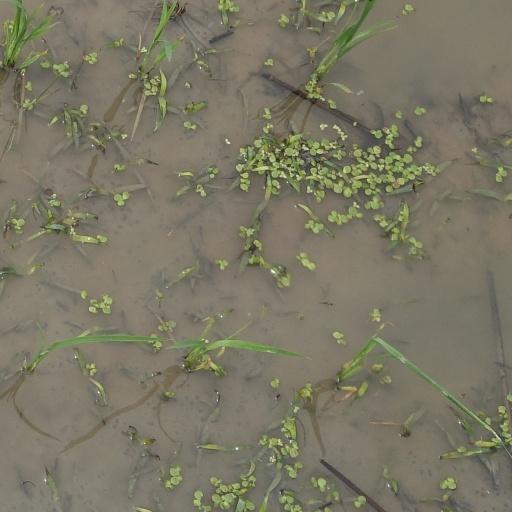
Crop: rice